James Oyedeji

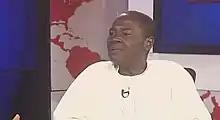
Sports historian James Oyedeji

James Oyedeji (June 1953 – 4 May 2016), nicknamed Uncle Bode or Uncle Bodey, was a Ghanaian sports historian, who was also the Chief Executive of the Tudu Mighty Jets.